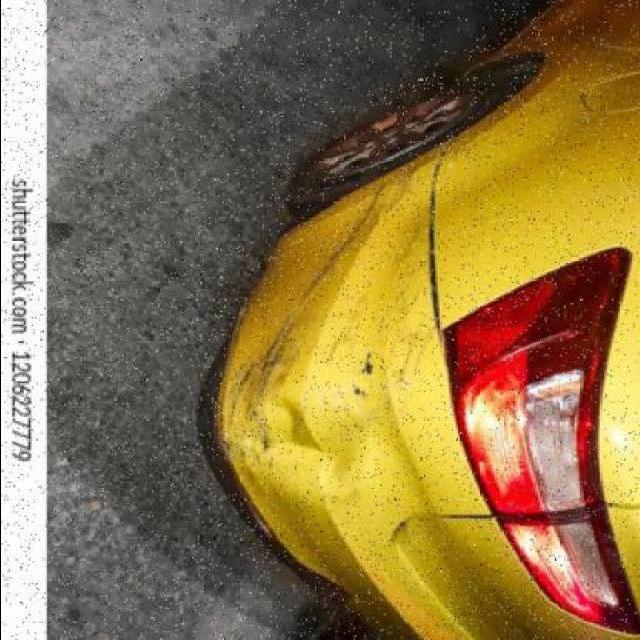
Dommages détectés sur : aile arrière droite, malle, feu arrière droit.
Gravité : majeur